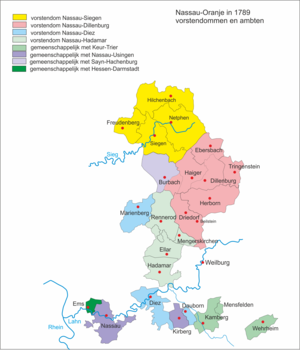
Nassau-Dillenbourg est un territoire du Saint-Empire romain germanique appartenant de la maison de Nassau. L'histoire du territoire se caractérise par de nombreuses divisions et changements de propriété. Les souverains sont d'abord des comtes impériaux puis à partir de 1654, des princes impériaux.
Nassau-Dietz est un comté puis une principauté à partir de 1650, qui fait partie du cercle du Bas-Rhin-Westphalie au sein du Saint-Empire romain germanique entre 1606 et 1702, qui comprend les parties de l'ancien comté de Diez, tombées en 1386 dans la maison de Nassau.
Orange-Nassau, également appelée Nassau-Orange, est une principauté qui fait partie du cercle du Bas-Rhin-Westphalie au sein du Saint-Empire romain germanique entre 1702 et 1806. Elle est dirigée par la maison d'Orange-Nassau.